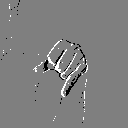
ASL letter: j